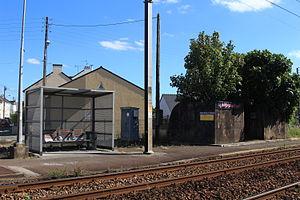
La gare de La Croix-de-Méan est une gare ferroviaire française de la ligne de Tours à Saint-Nazaire, située sur le territoire de la commune de Saint-Nazaire, dans le département de la Loire-Atlantique, en région Pays de la Loire.